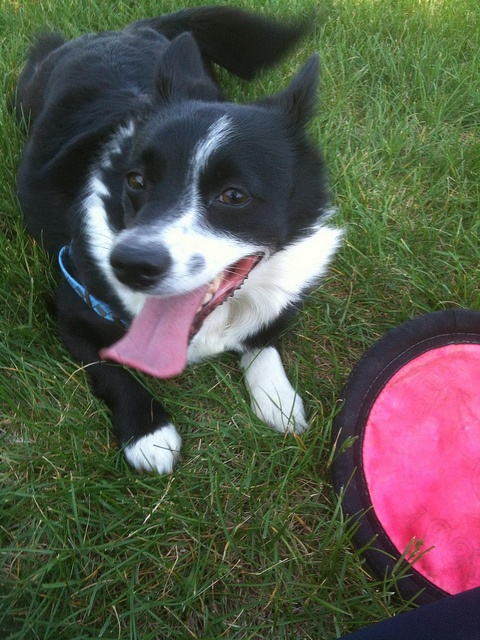
A black and white dog laying on top of a grassy field next to a pink and black frisbee.
A sheepdog puppy grins next to a flying disc.
Black dog laying down on a field of grass.
A black dog laying next to a Frisbee on the ground.
A dog stretched out on the grass with his tongue hanging out.